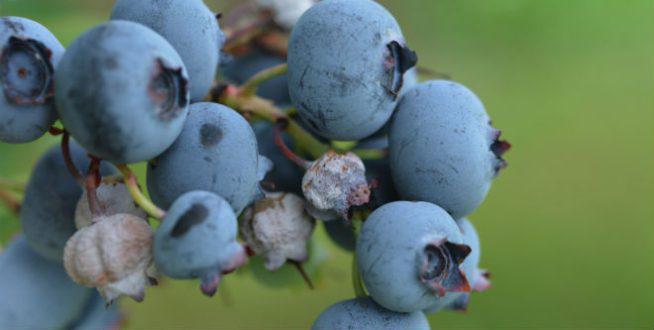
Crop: blueberry
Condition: mummy_berry